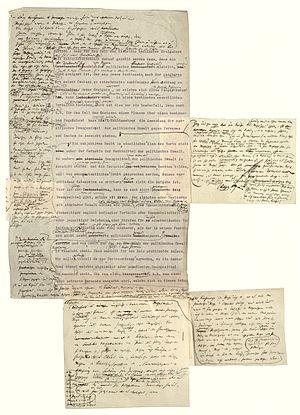
Économie et Société est un essai de sociologie de l'Allemand Max Weber, publié inachevé et à titre posthume en 1921.